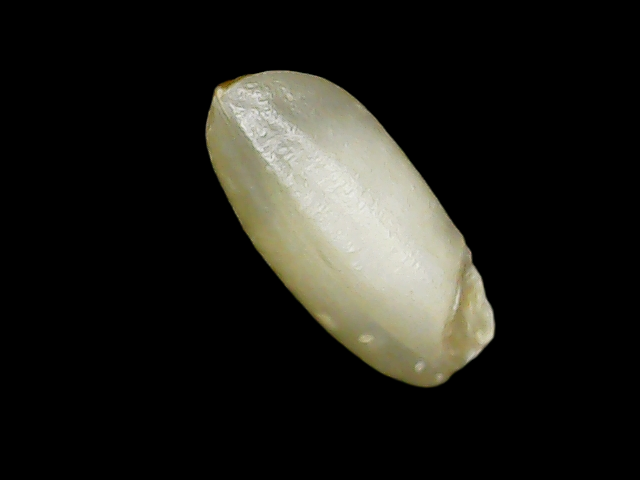
Rice variety: Binadhan10